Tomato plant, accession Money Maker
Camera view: bottom (45 deg); turntable rotation: 270 degrees
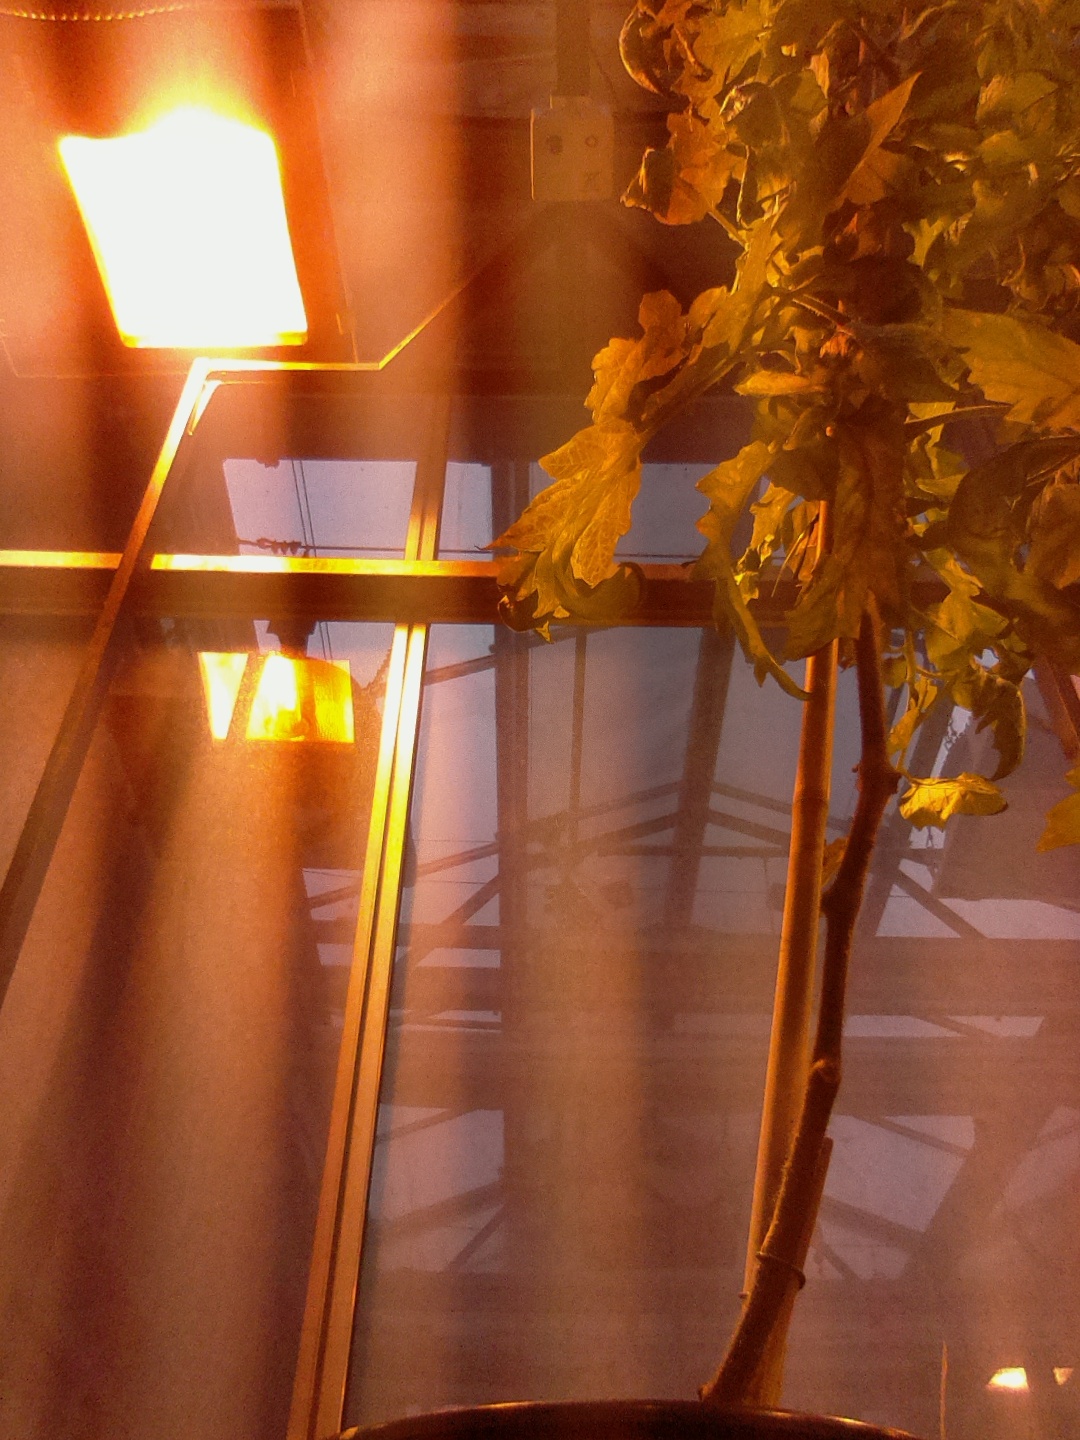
BBCH growth stage 74: 40%-50% of final fruit size